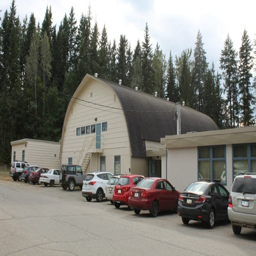
photo credit : sd83 the meeting was held at building .